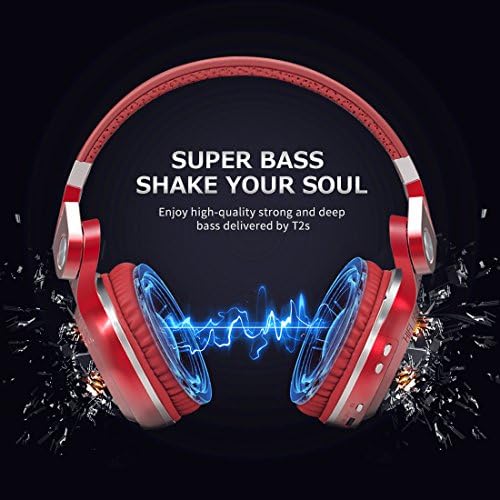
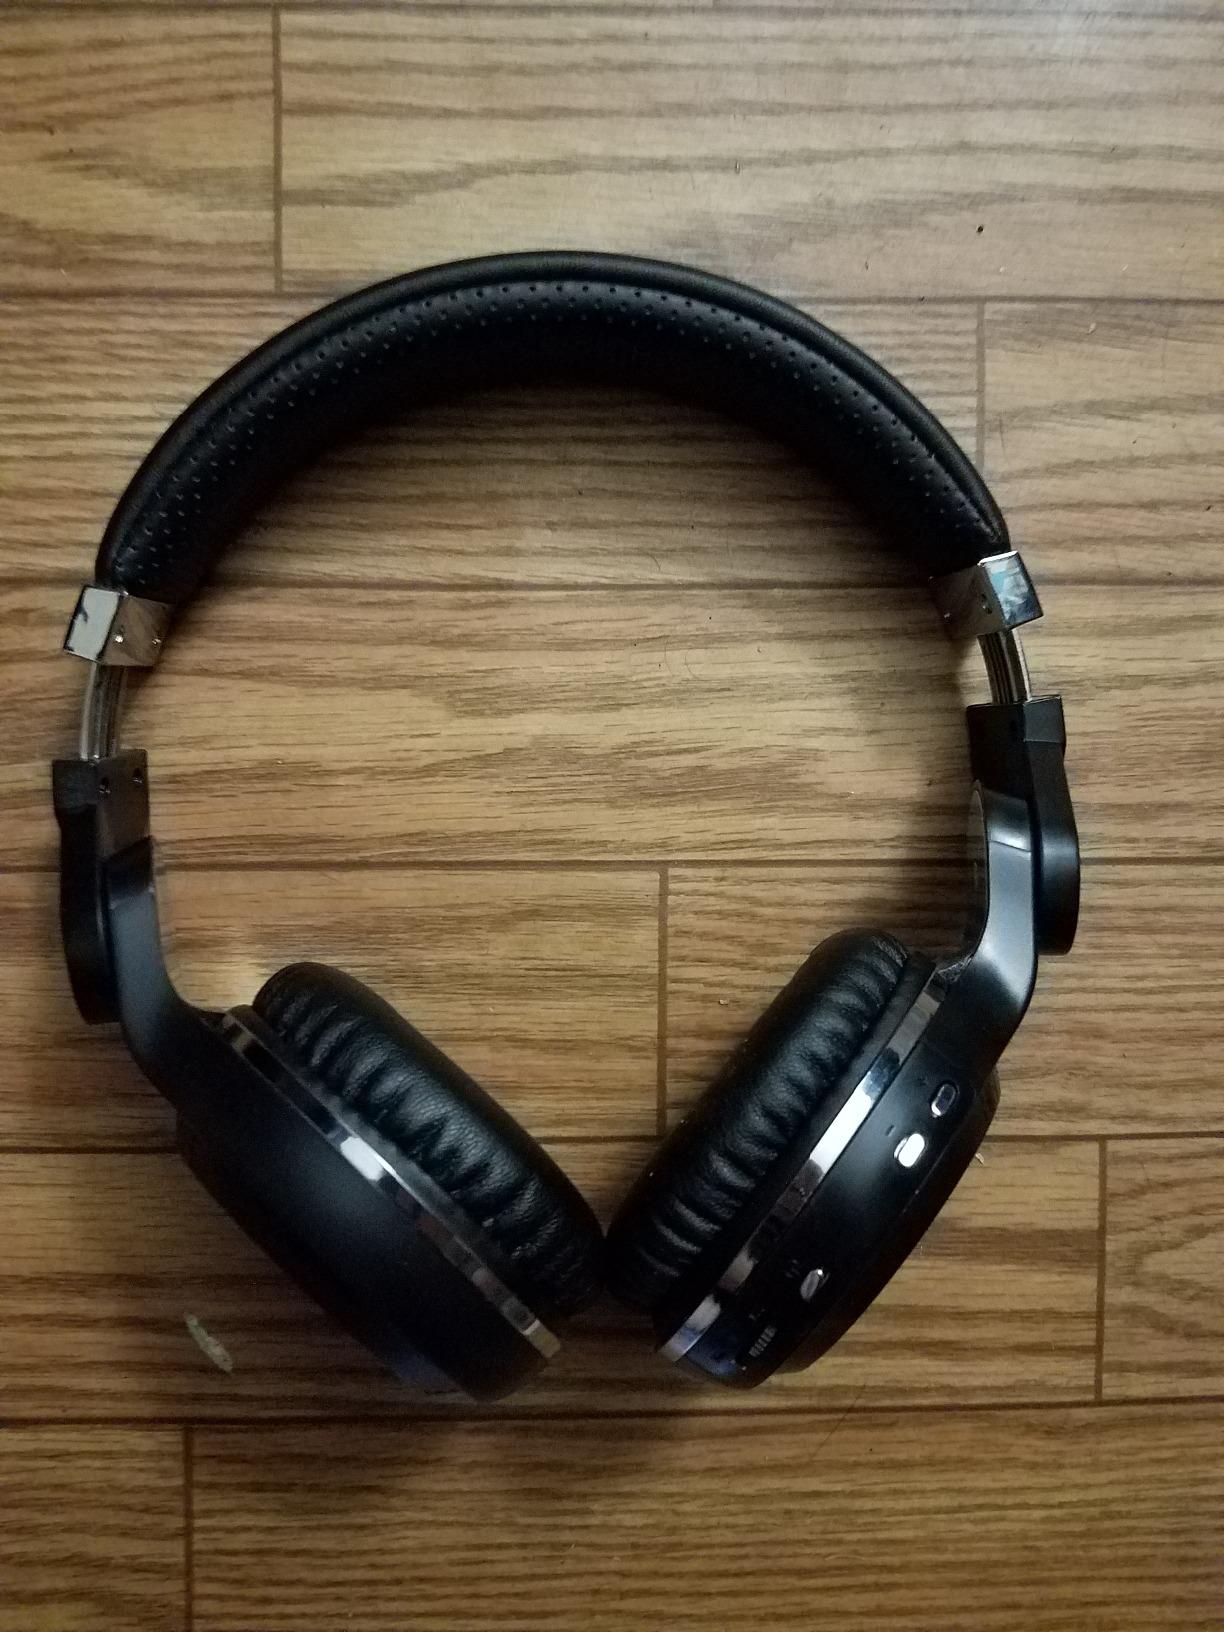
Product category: headphones
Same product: no